Sam Coppersmith

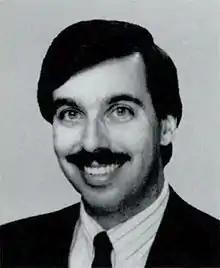
Official portrait, 1993

Samuel George Coppersmith (born May 22, 1955) is an American attorney and former politician who served as the U.S. representative for Arizona's 1st congressional district from 1993 to 1995. He is a member of the Democratic Party.